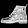
Label: Ankle boot